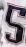
Number: 5